Anil Chavda

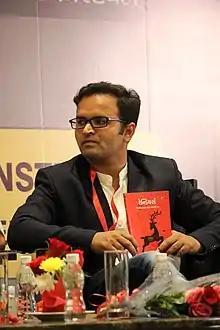
Anil Chavda At His Book Launch Event

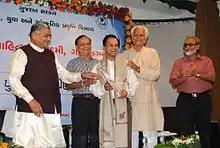
Anil Chavda at Yuva Gaurav Award ceremony

Anil Chavda is a Gujarati language poet, writer and columnist from Gujarat, India.